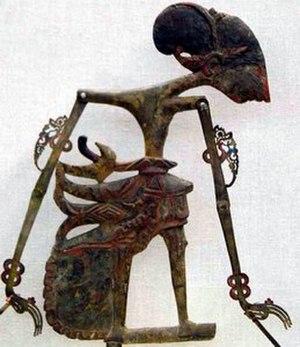
Damarwulan est un héros légendaire javanais qui apparaît dans un cycle d'histoires utilisé pour des spectacles de wayang klitik, de langendriyan ou du théâtre populaire ketoprak. Particulièrement populaires à Java oriental, ces histoires relatent la lutte entre le royaume de Majapahit et la Principauté de Blambangan.
Le wayang ou théâtre d'ombres est un spectacle traditionnel et populaire dans les îles de Java et Bali. Wayang signifie « ombre ». Sa forme la plus courante est le wayang kulit, où les figurines consistent en marionnettes plates de cuir. « Le théâtre de marionnettes wayang » a été proclamé en 2003 et inscrit en 2008 par l'UNESCO sur la liste représentative du patrimoine culturel immatériel de l’humanité.